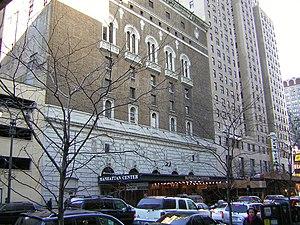
Le Manhattan Center est un immeuble situé à New York, au 311 West de la 34e rue de Manhattan, abritant l'une des plus célèbres salles de spectacle de la ville, le Hammerstein Ballroom, ainsi que deux studios d'enregistrements.